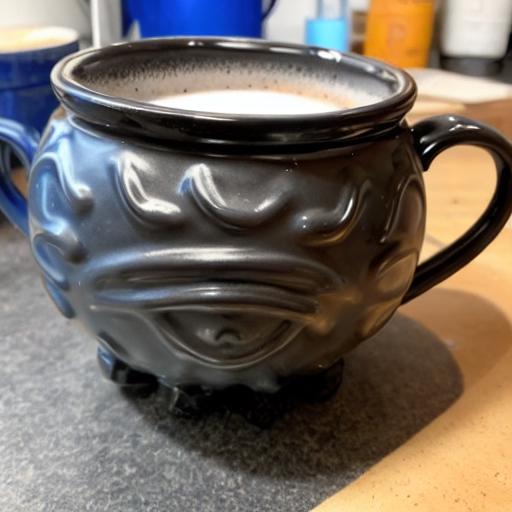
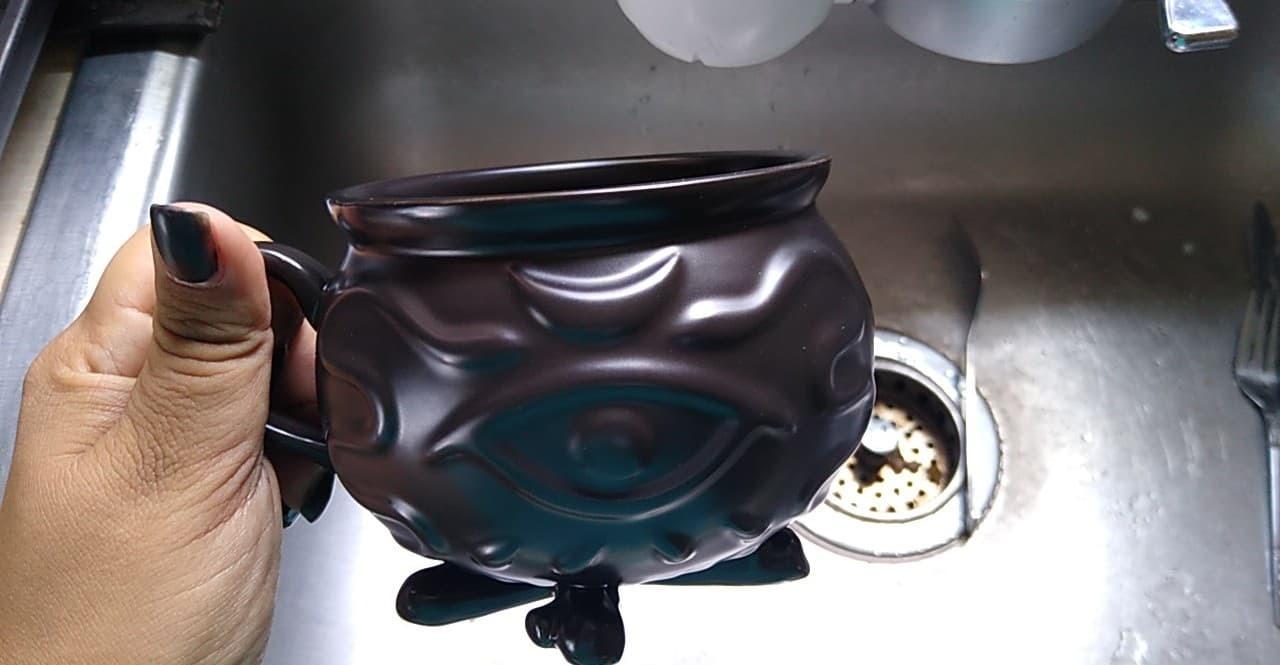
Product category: items_mug
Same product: no